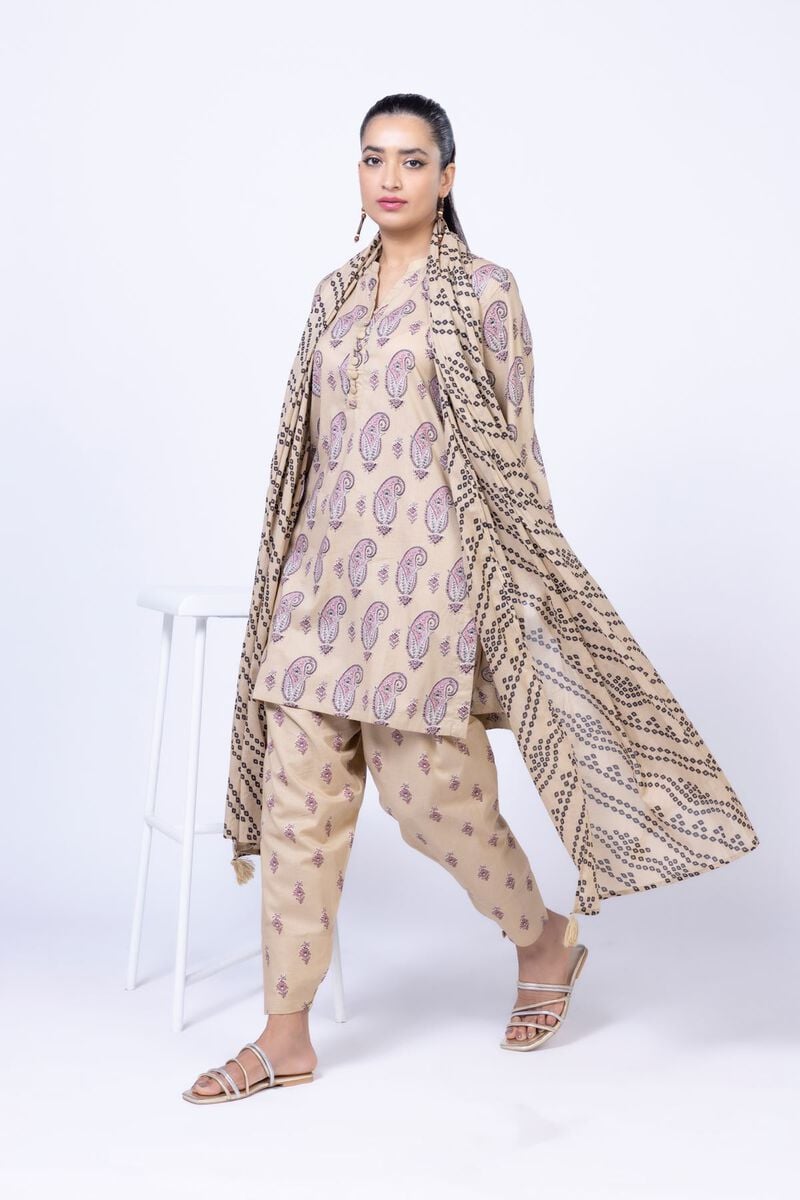
beige multi paisley print cotton tun